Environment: real
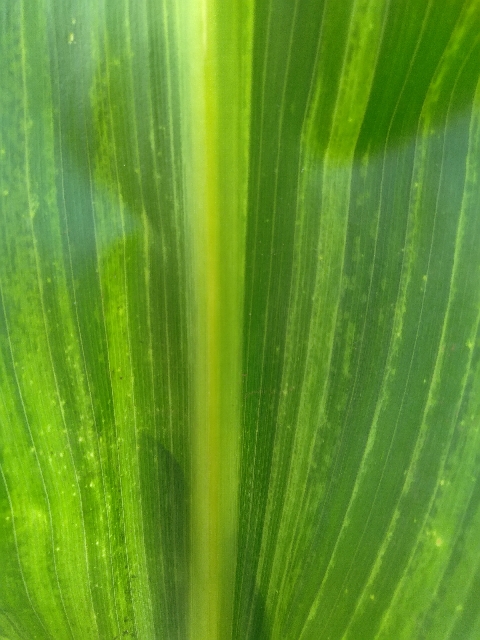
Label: lethal_necrosis